RV/MH Hall of Fame

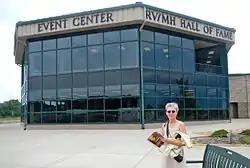

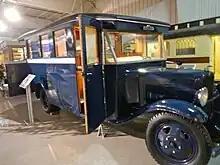
Mae West's RV (c. 1931)

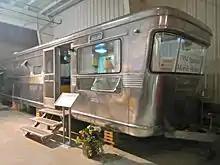
1954 Spartan mobile home

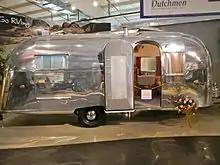
1958 Airstream

The RV/MH Hall of Fame is a 100,000 sq. ft. museum in Elkhart, Indiana that features a variety of historical recreational vehicles from Airstream, Winnebago and other American makers. The foundation states that their primary goals are to ""To create a display of historic RV/MH products in a museum for the education and enjoyment of the public.""